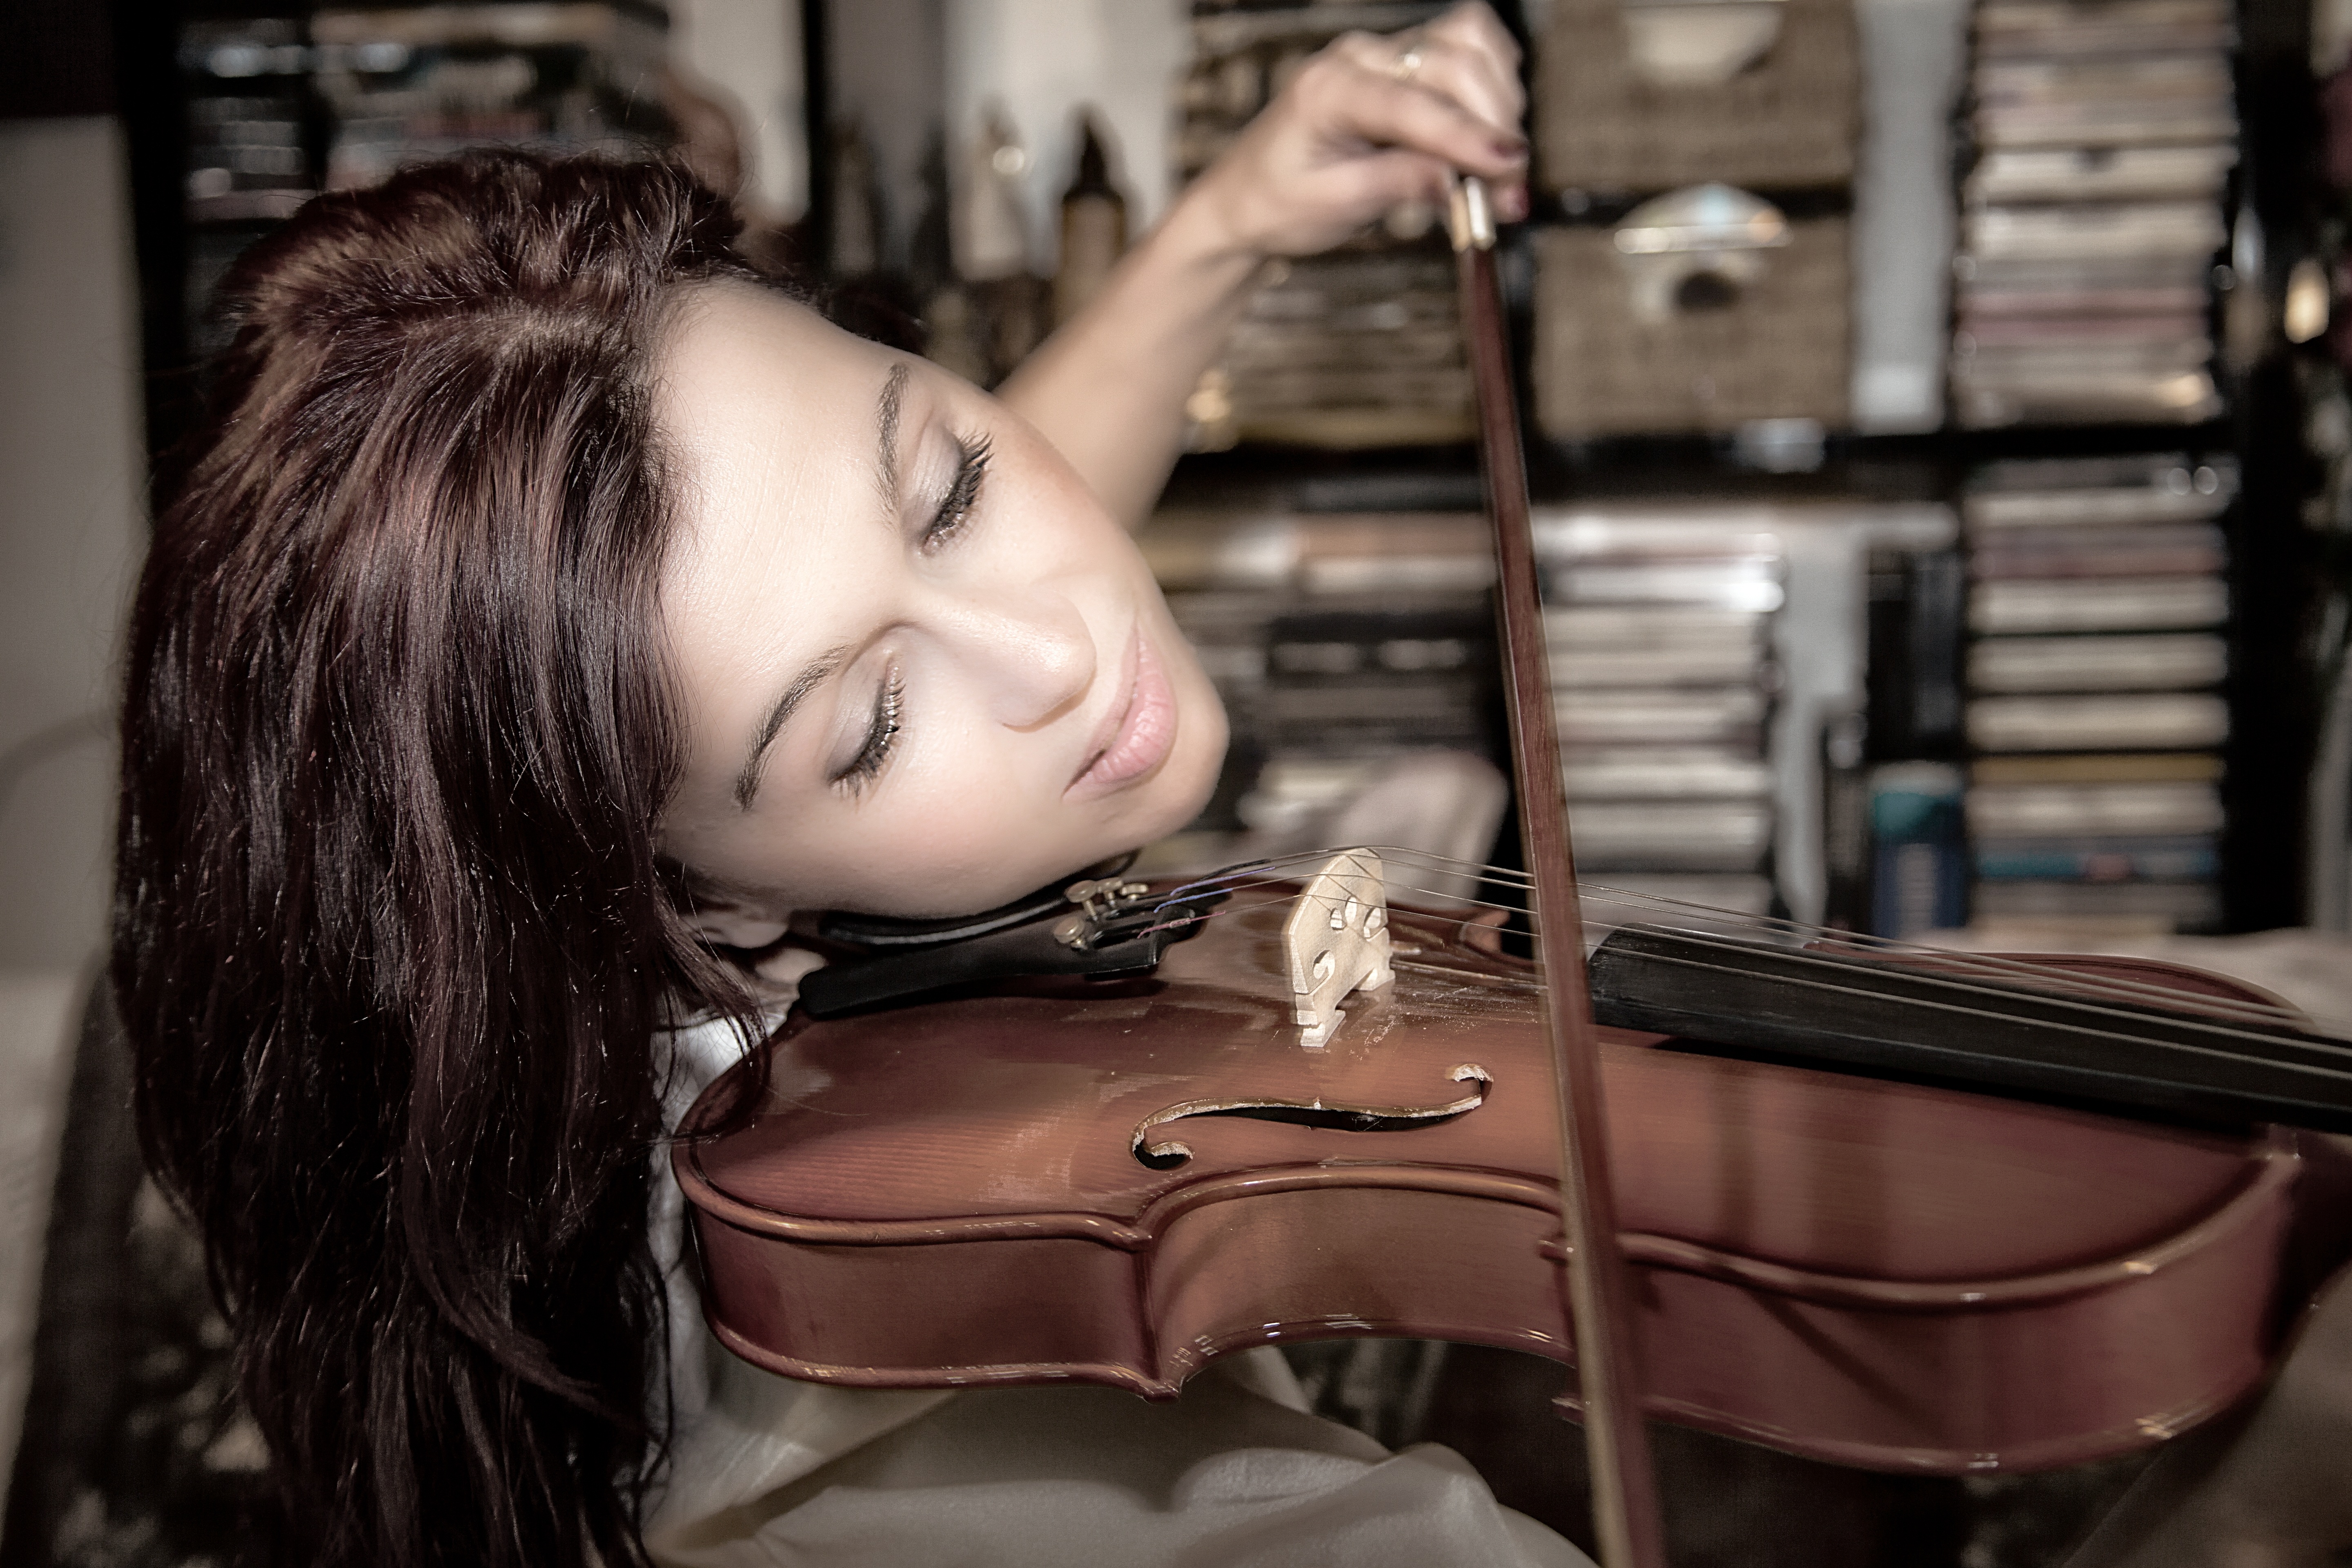
person, music, girl, woman, hair, female, portrait, model, fashion, musician, lady, hairstyle, musical instrument, violin, glasses, singing, photograph, beauty, beautiful, pretty, interaction, photo shoot, portrait photography, string instrument